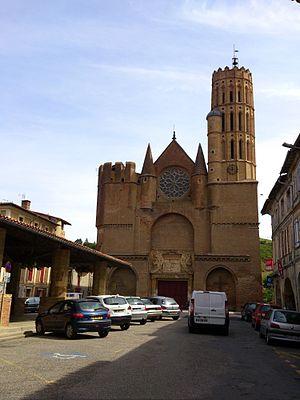
Eglise Saint-Victor (XIIIème siècle)
Cet article recense une partie des monuments historiques de la Haute-Garonne, en France.
La liste des églises de la Haute-Garonne recense de manière exhaustive les églises situées dans le département français de la Haute-Garonne.
Montesquieu-Volvestre est une commune française située dans le département de la Haute-Garonne en région Occitanie.